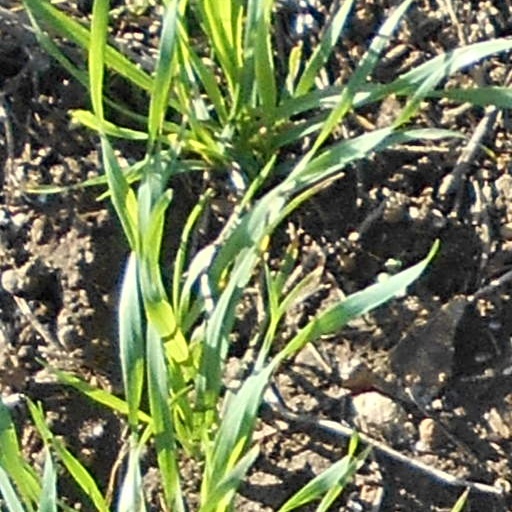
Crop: wheat